2012 Guinea-Bissau coup d'état

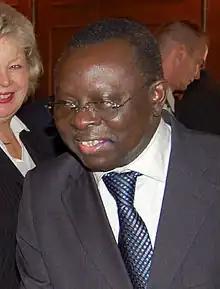
Interim President Raimundo Pereira, who was also arrested during the coup

An unnamed number of government ministers, as well as the Director General of the Judicial Police João Biague, were in hiding. Interior Minister Fernando Gomes, who may have been in the custody of the mutinous soldiers, said he "feared for his life." On 14 April, "Lusa" journalist Antonio Aly Silva told the outlet that he had been arrested for a short while, but was later released at the same time as singer Dulce Neves and many of Gomes Junior's bodyguards. Senegal closed its land border with Guinea-Bissau on 13 April.